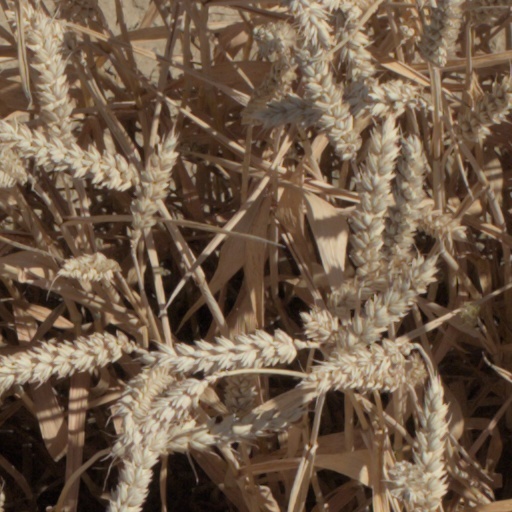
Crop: wheat